Pyx

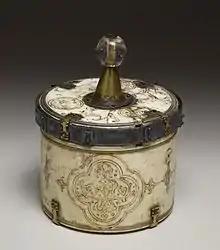
"Pyx with Arabesques in Quatrofoil Frames", c. 13th century

A pyx or pix (transliteration of Greek: "πυξίς", boxwood receptacle, from "πύξος", box tree) is a small round container used in the Catholic, Old Catholic, Lutheran and Anglican Churches to carry the Eucharist, to the sick or those who are otherwise unable to come to a church in order to receive Holy Communion. The term can also be used in archaeology and art history to describe small, round lidded boxes designed for any purpose from antiquity or the Middle Ages, such as those used to hold coins for the Trial of the Pyx in England.